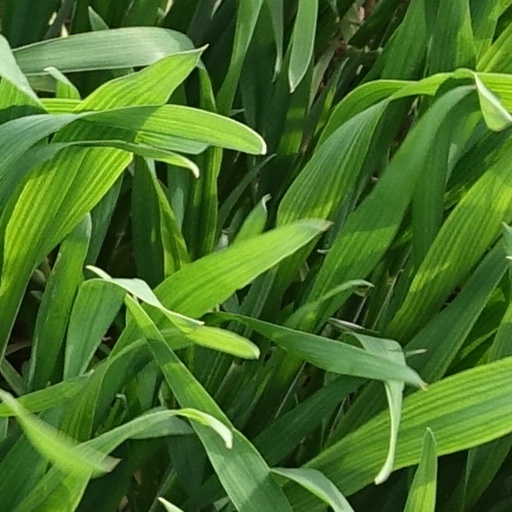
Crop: wheat